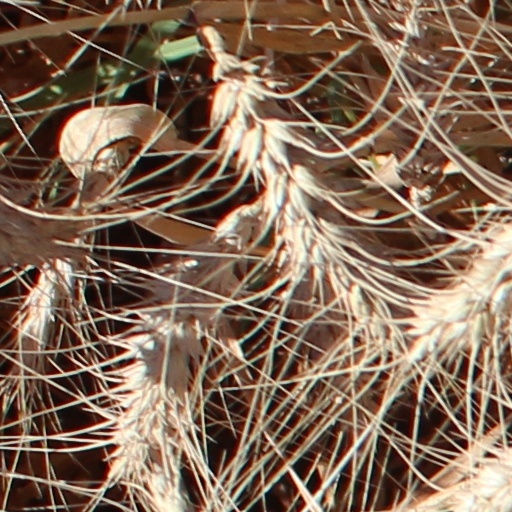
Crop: wheat